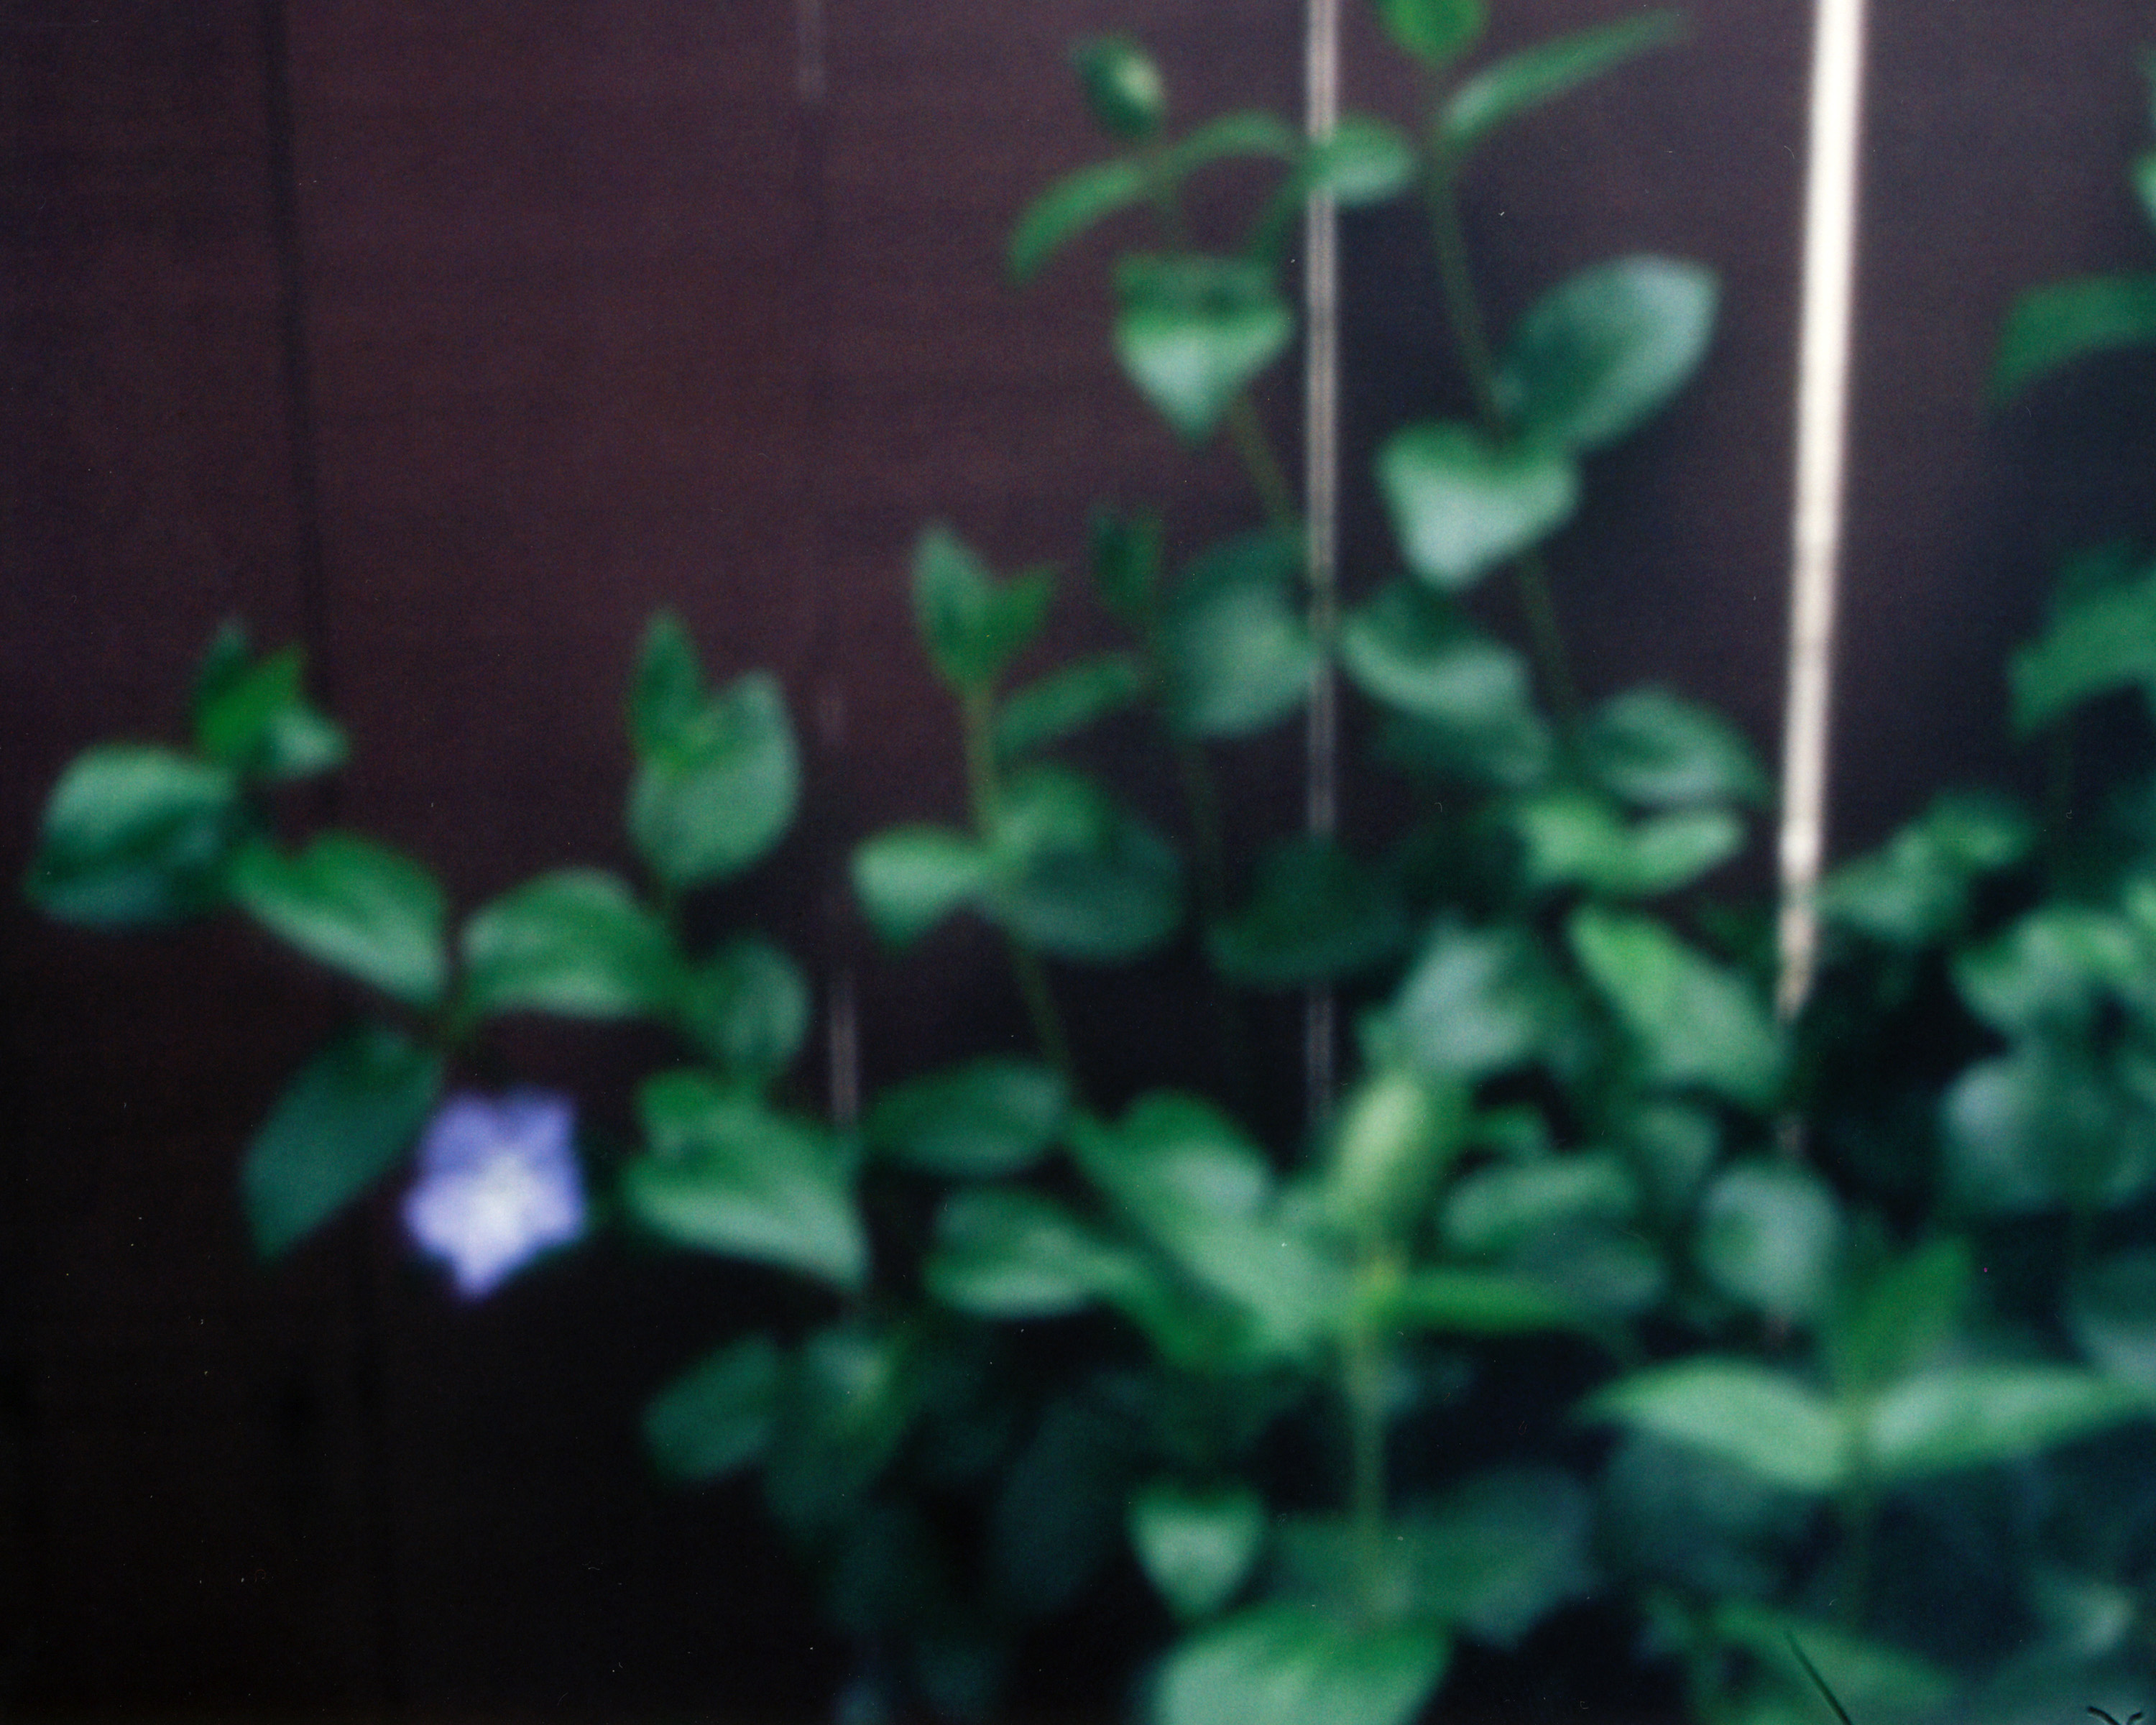
plant, leaf, flower, petal, fujifilm, green, flora, aquarium, pinhole, sacramento, flowering plant, land plant